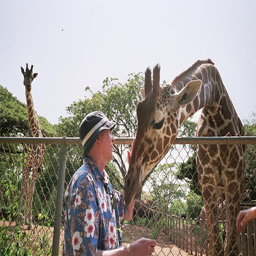
A man is standing by an giraffe enclosure.
a giraffe sticking its tongue out looking for food
A man feeding two giraffe behind a chain fence.
A tourist fees a giraffe over a fence at a wildlife exhibit.
A giraffe bends his head down to lick a man's shirt.